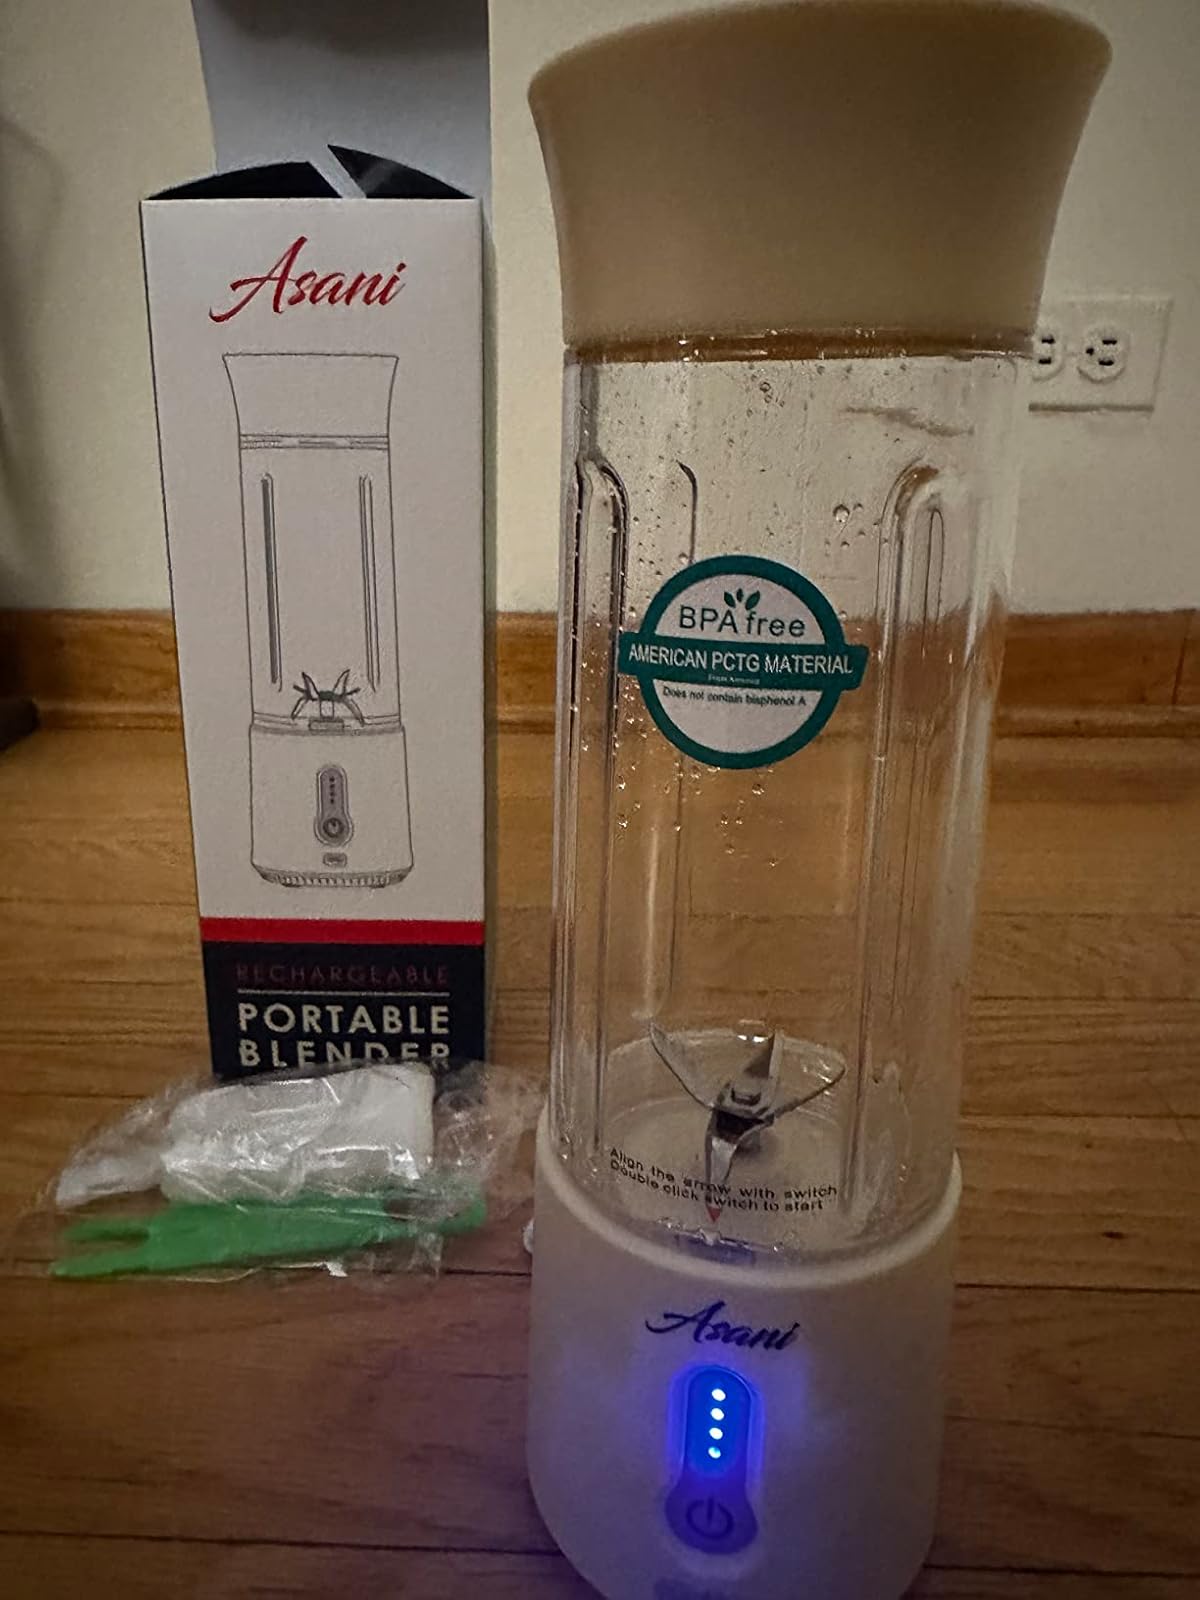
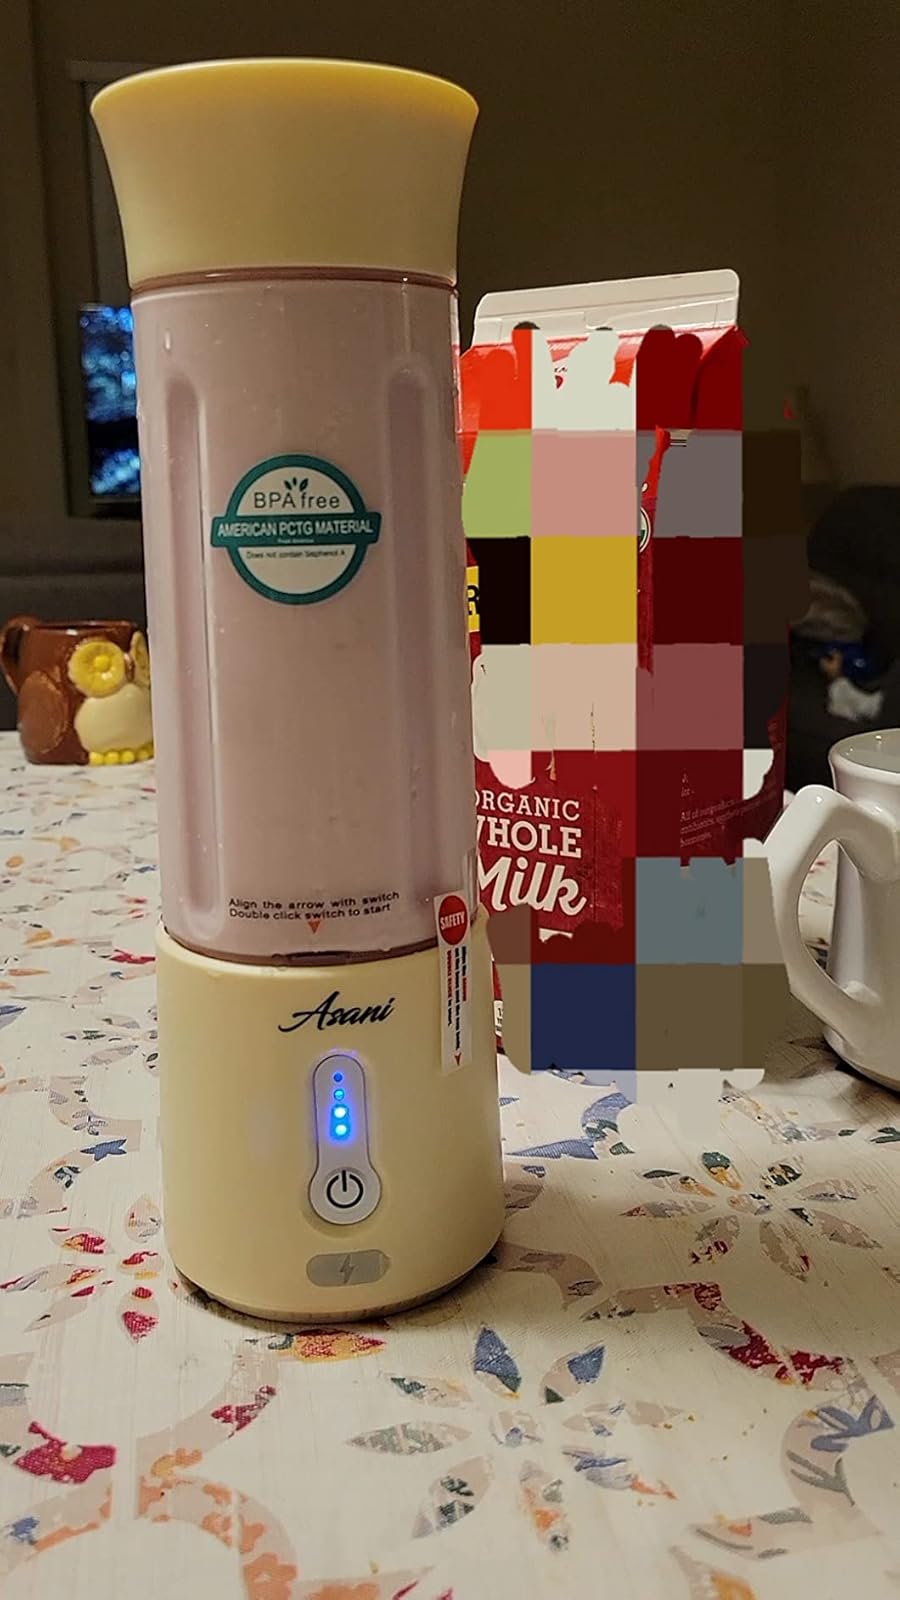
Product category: items_blender
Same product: yes